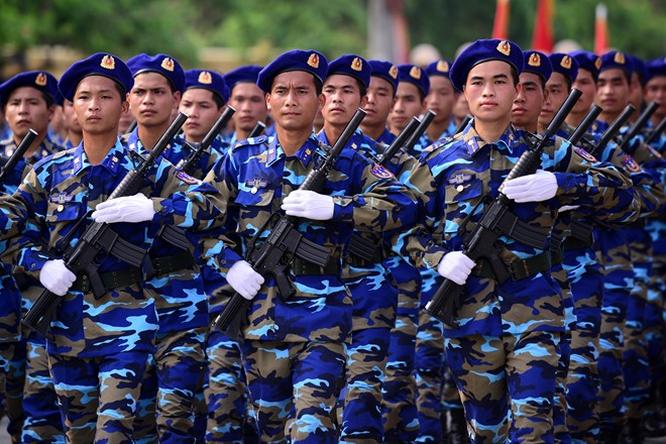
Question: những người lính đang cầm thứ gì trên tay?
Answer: những người lính đang cầm súng